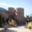
Label: castle